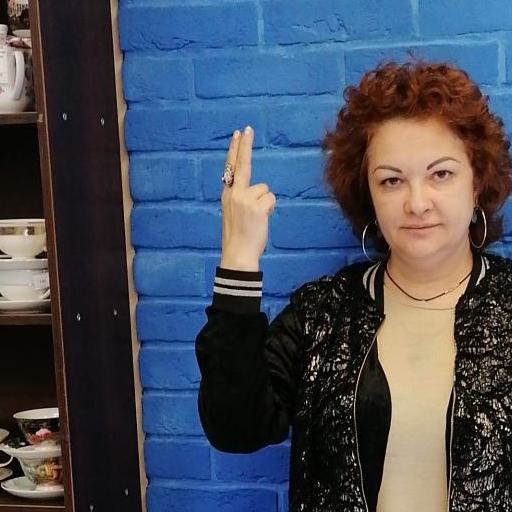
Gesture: two_up_inverted